Asturica Augusta

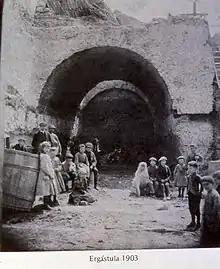
Ergastula in 1903

In 1863, several of the Roman sewer galleries were found and put back into use. The historian Matías Rodríguez also reported a discovery in 1896 in García Prieto Street (formerly La Redecilla), where the master builder of the City Hall had the opportunity to make a plan of an ancient street paved with slabs, identified as Roman because it was associated with structures of that time.